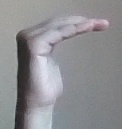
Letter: haa